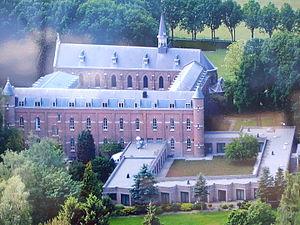
L'abbaye Notre-Dame-du-Refuge est une abbaye de trappistes, sise aux Pays-Bas à Zundert dans le diocèse de Breda. Elle a été fondée en 1900 par Notre-Dame de Koningshoeven. Elle est fameuse pour la production d'une bière trappiste.